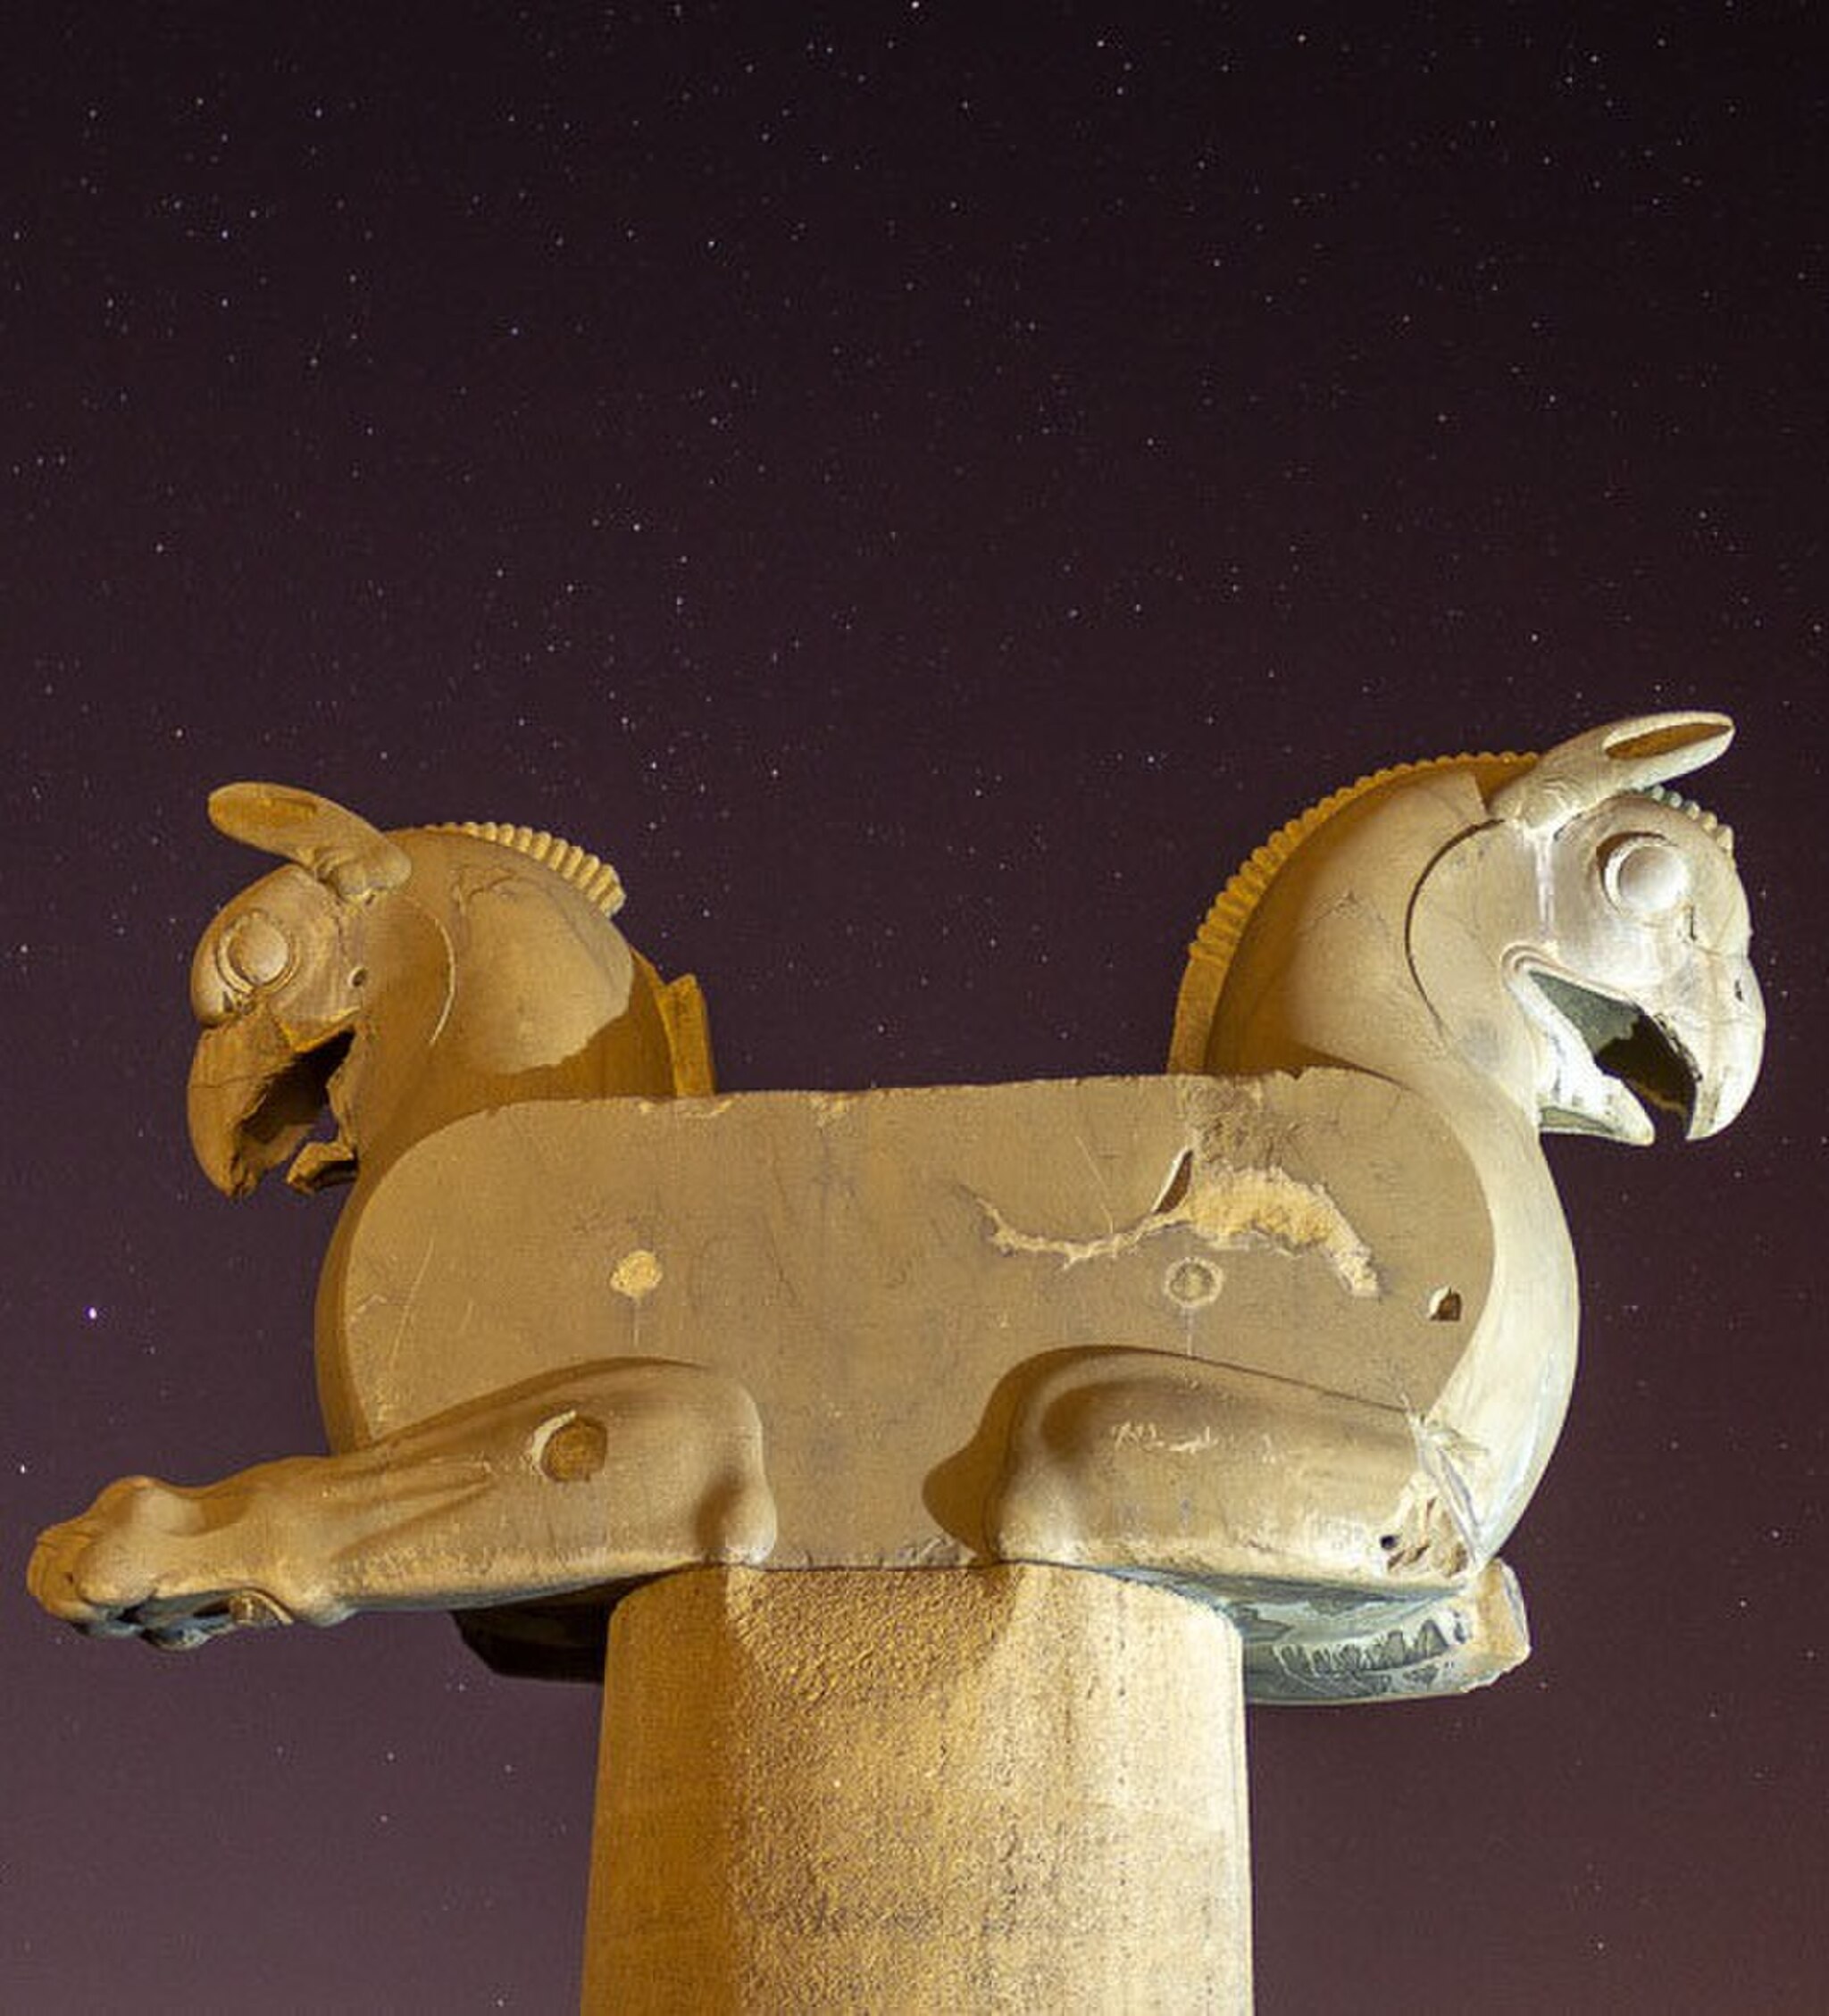
Title: 3428748 میراث جهانی تخت جمشید
Description: میراث جهانی تخت جمشید
Date: 2020-04-20
Categories: Files from external sources with reviewed licenses, Griffin capitals in Persepolis, 2020 in Persepolis, Photos from Mehrnews.com, Photos by Amin Berenjkar for Mehr News Agency